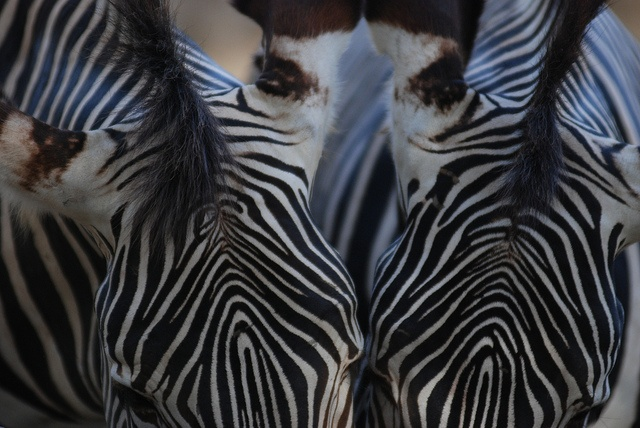
Two zebra standing next to each other
The top of the heads of a pair of zebra's.
Two zebras next to each other with their heads touching.
Two zebras put their heads together while standing.
The foreheads of two zebras standing side by side.